Guillermo Celis

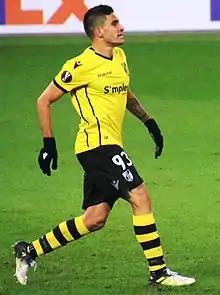
Celis with Vitória Guimarães in 2017

Guillermo León Celis Montiel (born 8 May 1993) is a Colombian professional footballer who plays as a midfielder for Categoria Primera A club Deportes Tolima.